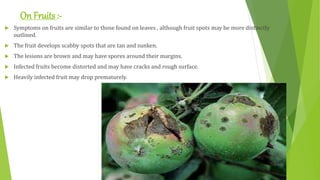
Plant: Apple
Disease: apple scab